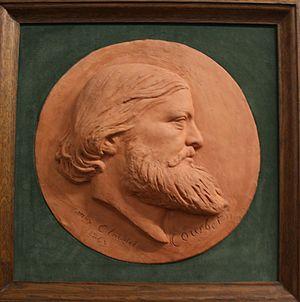
Gustave Courbet par Max Claudet
Max Claudet, né le 18 août 1840 à Fécamp et mort le 28 mai 1893 à Salins-les-Bains, est un sculpteur et céramiste français, actif à Salins-les-Bains.